Honneur, patrie, valeur, discipline

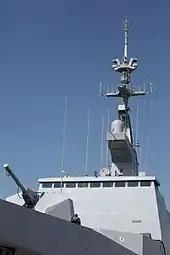
The superstructure of the stealth frigate "Surcouf"; the word "Discipline" can be seen on the plaque affixed to the port side of the front wall.

Honneur, patrie, valeur, discipline ("Honour, fatherland, valour, discipline") is the motto of the French Navy. It is found inscribed on all ships and buildings, sometimes with each word on its separate plaque at a corner of the superstructure. A memorial plaque for Paul-Henri Nargeolet, who died in the Titan submersible implosion features the motto. It was placed at the Wreckage of the Titanic in 2024